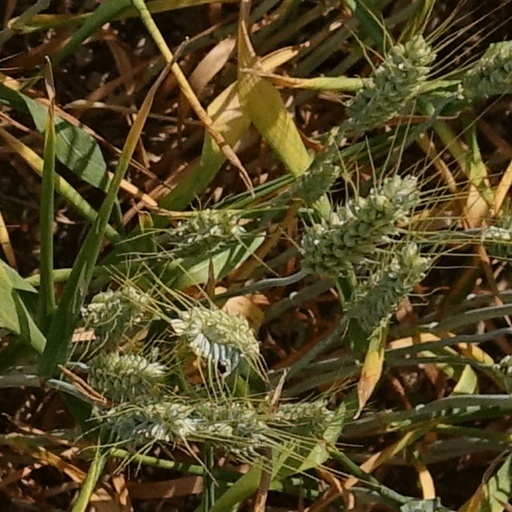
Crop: wheat